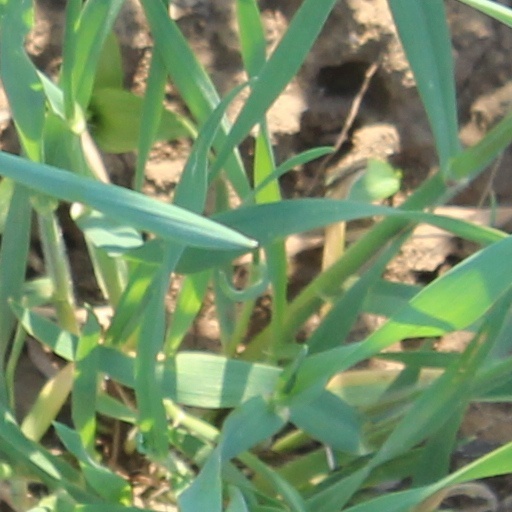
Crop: wheat